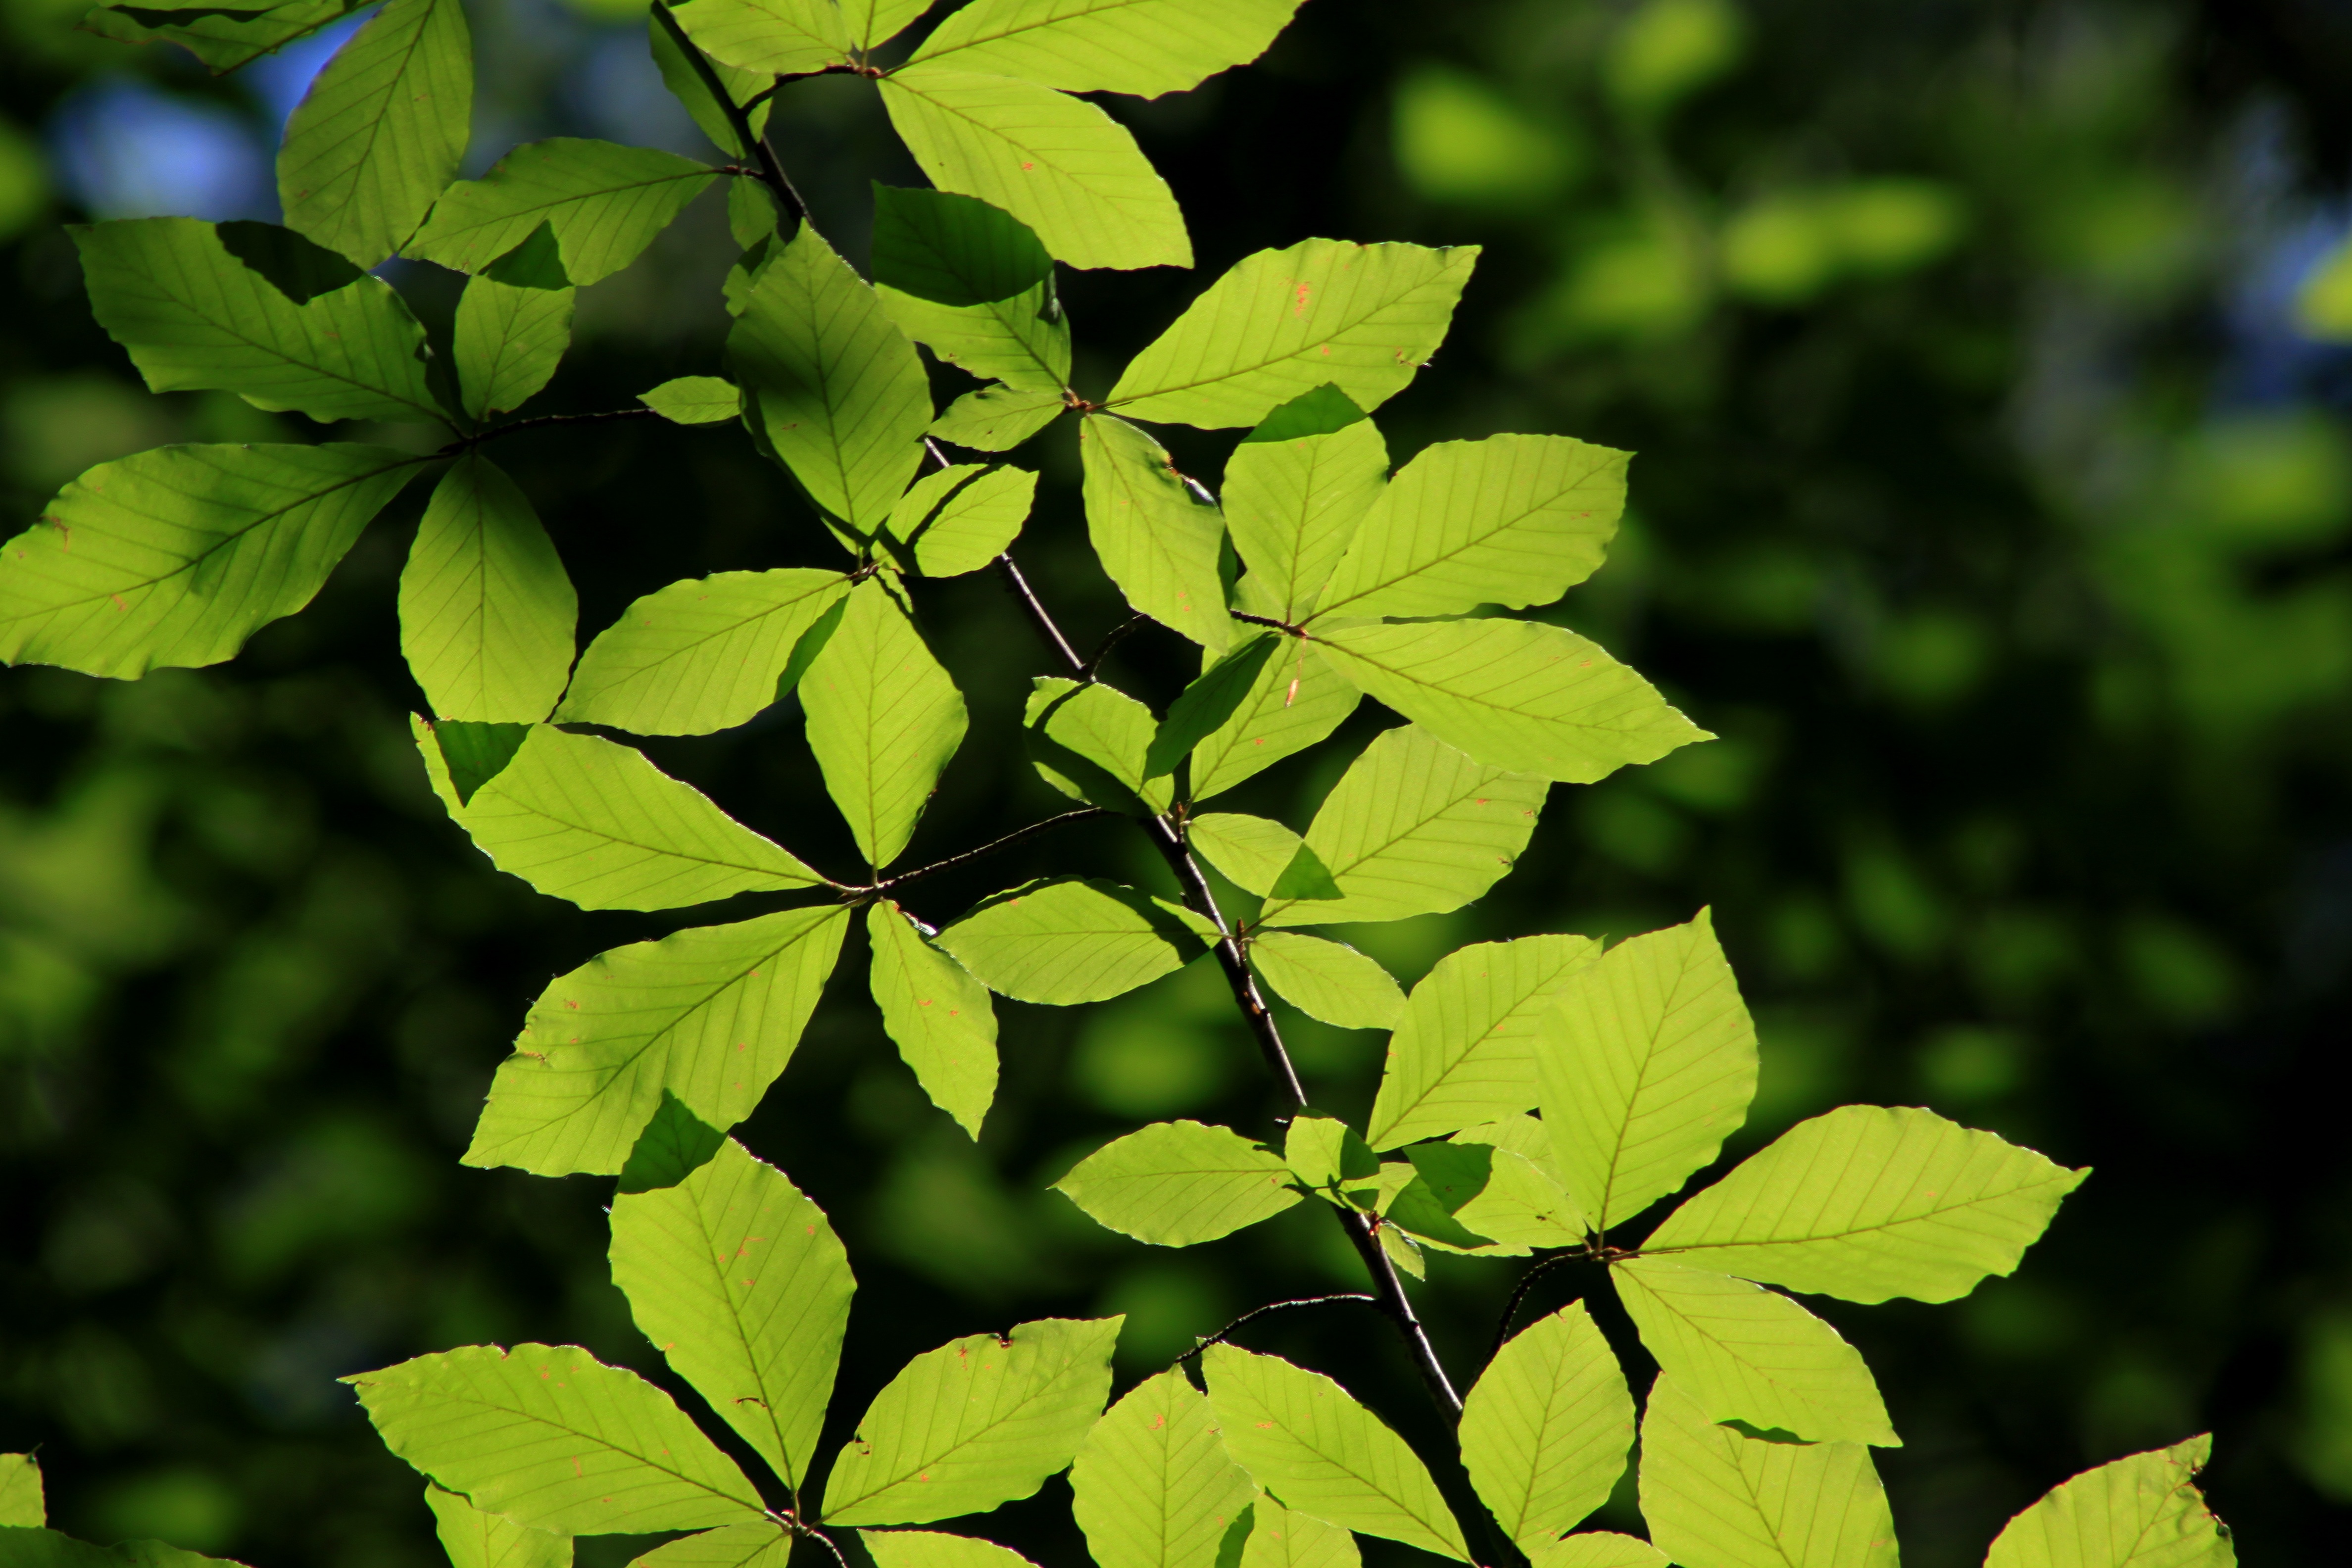
tree, nature, branch, plant, leaf, flower, green, produce, botany, leaves, shrub, turkey, deciduous, ecosystem, echo, reverse light, flowering plant, maidenhair tree, annual plant, woody plant, land plant